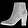
Label: Ankle boot